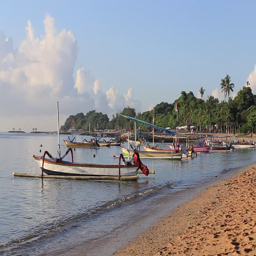
sea water , tourist boats and tropical sand beach during sunrise .